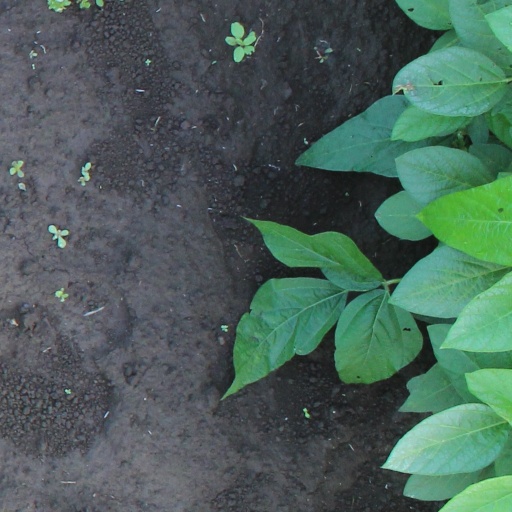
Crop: soybean